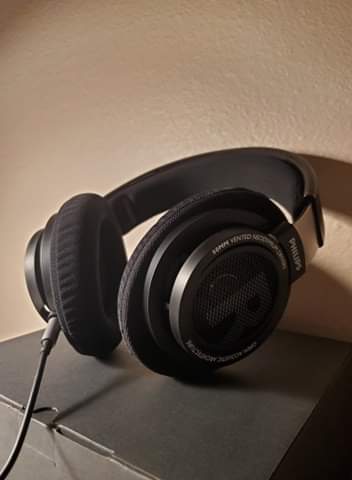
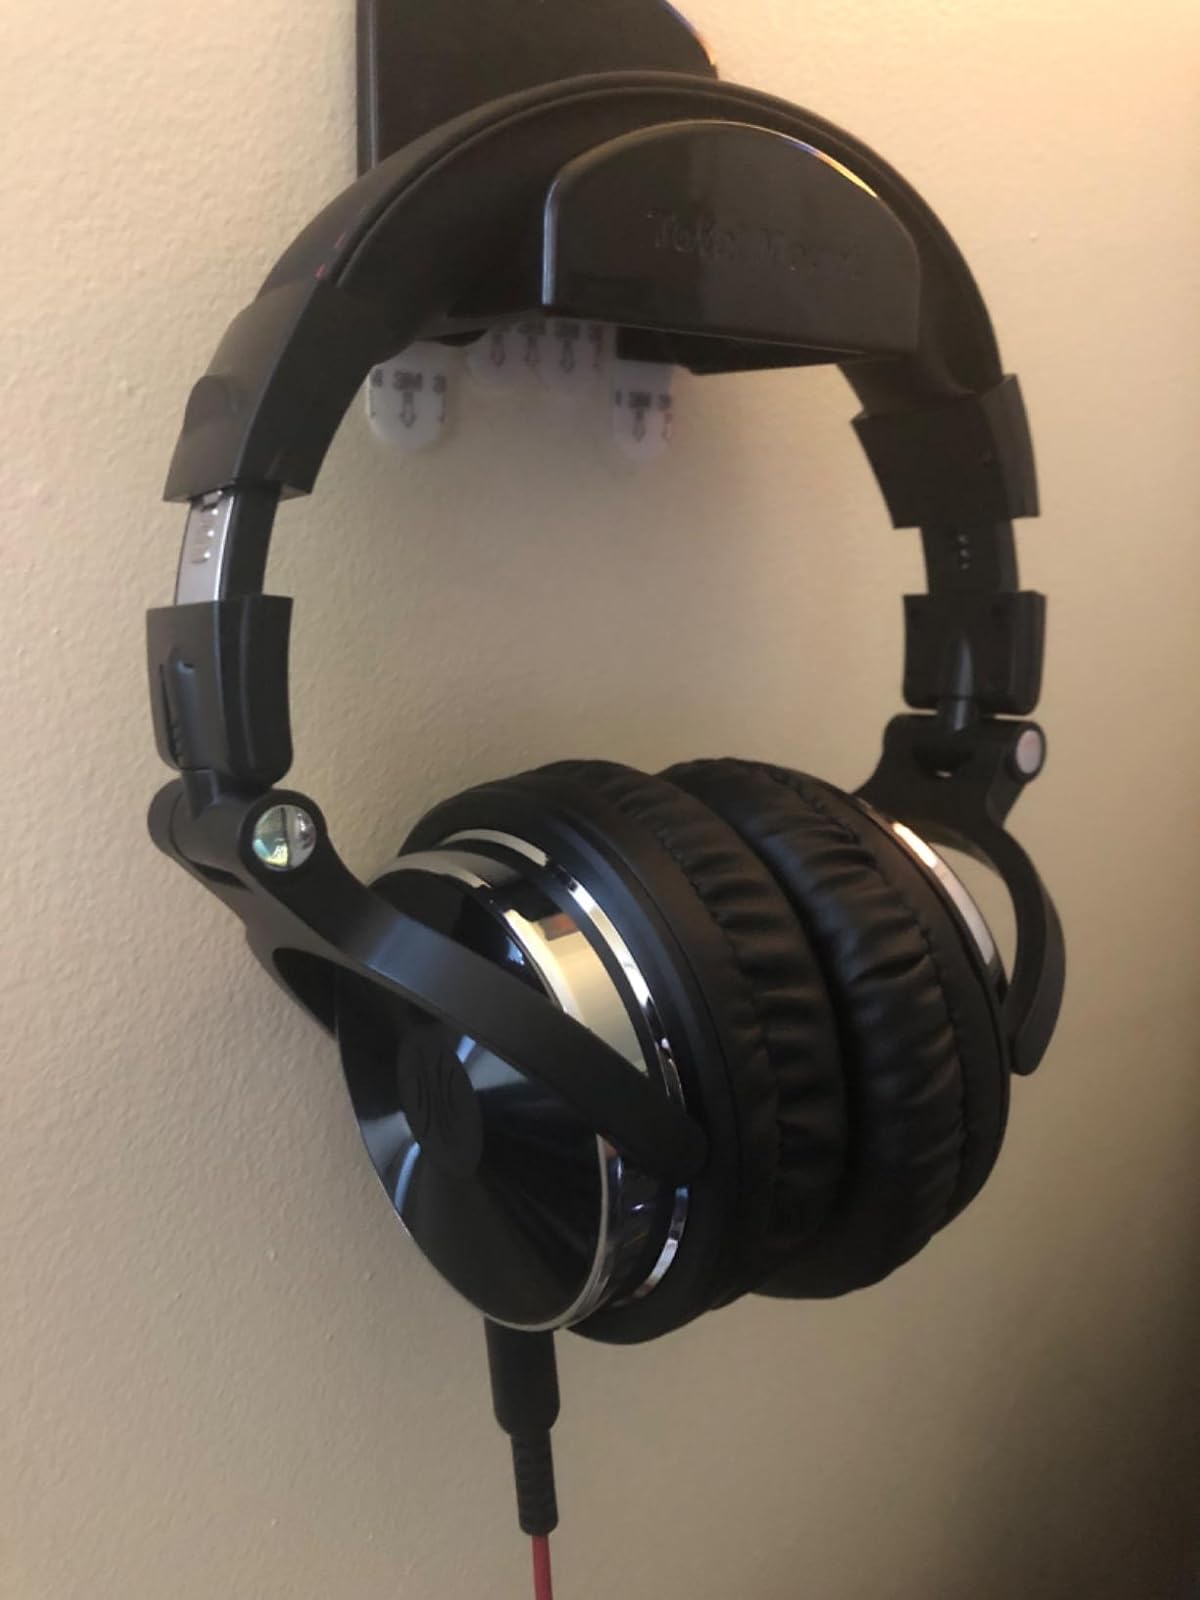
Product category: headphones
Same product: no